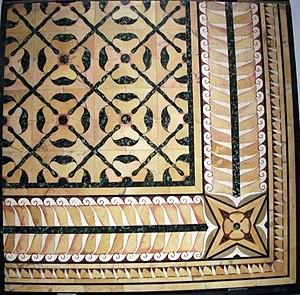
Le marbre jaune antique est une variété de marbre utilisé par les Romains. Le nom moderne correspond au latin marmor numidicum.